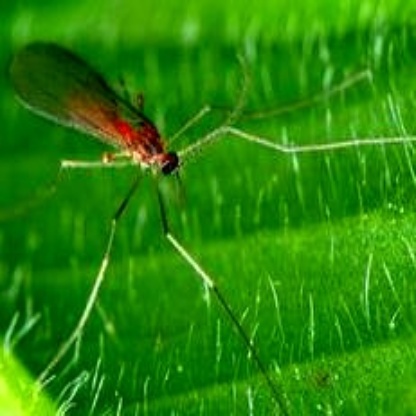
Nhãn: Sâu năn ( Muỗi hành )(Rice Gall Midge)